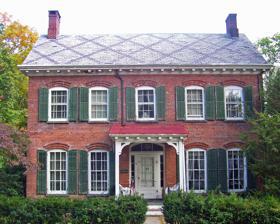
Building: House at 3 Crown Street
Country: United States of America
Year built: 1868
Historic house in New York, United States United States historic place House at 3 Crown Street U.S. National Register of Historic Places Front (west) elevation, 2007 Location Nelsonville , NY Nearest city Beacon Coordinates 41°25′25″N 73°57′00″W / 41.42361°N 73.95000°W / 41.42361; -73.95000 Built 1868 Architect E. Ferris Architectural style Italianate MPS Hudson Highlands MRA NRHP reference No. 82001246 Added to NRHP 1982 The house at 3 Crown Street in Nelsonville , New York , United States is located at the corner of Crown, a short side street, and Secor Street. It is a 19th-century brick home that was added to the National Register of Historic Places in 1982 as "the finest mid-century Italianate structure in the area." It is a two-story, five- bay brick house on a stone foundation . The centrally-located doorway, behind a shed-roofed porch with two decorative piers, has an arched transom and four-paneled sidelights. All the windows have segmented arched brick lintels and shutters . The gabled roofline is distinguished by a modillioned cornice , and is pierced by two brick chimneys on the south and one large one at a cross-gable on the north. A rear wing has been added since the house was built. Local property tax records suggest the house was built in 1868. It does not appear on the first map of Nelsonville, in 1867, but is on an 1876 version. There, its owner is identified as J. and B. Secor. Local builder E. Ferris, with whom Secor co-owned another property in town, is noted as being active in that area of the village on the earlier map. He is thus considered likely to have built 3 Crown Street. Since the Secors, it has been through a number of owners, mainly physicians . They have collectively made very little change to the house. See also Architecture portal Hudson Valley portal National Register of Historic Places portal National Register of Historic Places listings in Putnam County, New York References ^ a b c d e Barry, Elise (1982-03-17). "National Register of Historic Places nomination, House at 3 Crown Street" . New York State Office of Parks, Recreation and Historic Preservation . v t e U.S. National Register of Historic Places in New York Topics Contributing property Keeper of the Register Historic district History of the National Register of Historic Places National Park Service Property types Lists by county Albany Allegany Bronx Broome Cattaraugus Cayuga Chautauqua Chemung Chenango Clinton Columbia Cortland Delaware Dutchess Erie Essex Franklin Fulton Genesee Greene Hamilton Herkimer Jefferson Kings (Brooklyn) Lewis Livingston Madison Monroe Montgomery Nassau New York (Manhattan) Niagara Oneida Onondaga Ontario Orange Orleans Oswego Otsego Putnam Queens Rensselaer Richmond (Staten Island) Rockland Saratoga Schenectady Schoharie Schuyler Seneca St. Lawrence Steuben Suffolk Sullivan Tioga Tompkins Ulster Warren Washington Wayne Westchester Northern Southern Wyoming Yates Lists by city Albany Buffalo New Rochelle New York City Bronx Brooklyn Queens Staten Island Manhattan Below 14th St. 14th–59th St. 59th–110th St. Above 110th St. Minor islands Niagara Falls Peekskill Poughkeepsie Rhinebeck Rochester Syracuse Yonkers Other lists Bridges and tunnels National Historic Landmarks New York City Outside New York City Category List National Register of Historic Places Portal